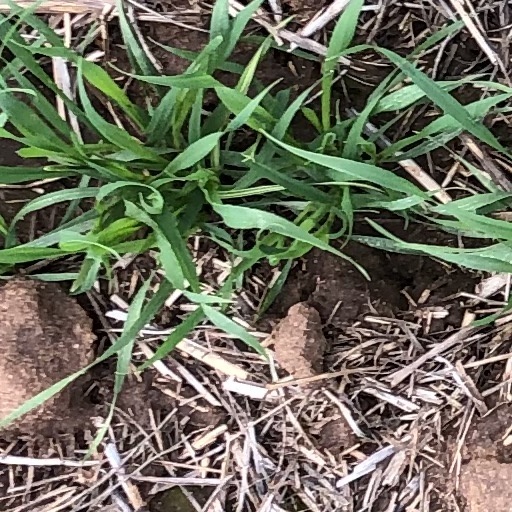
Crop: wheat